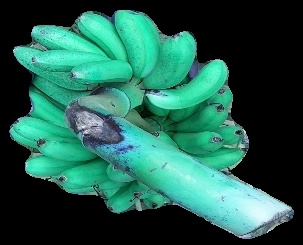
Variety: rasbale
Grade: grade1